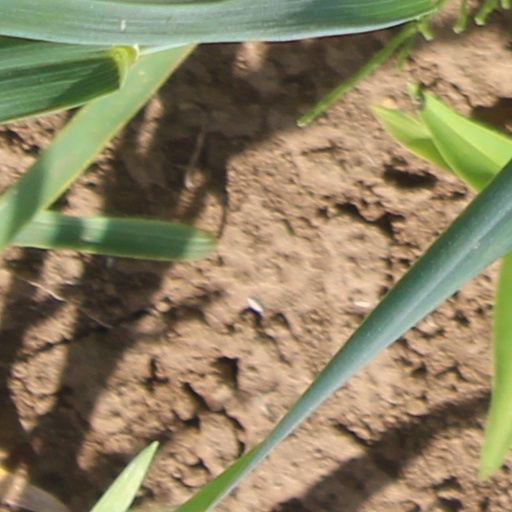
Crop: wheat